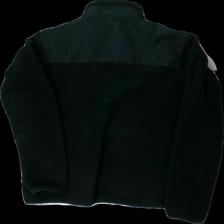
View: back
Type: Sweater
Category: Unisex
Brand: Not in the list
Brand text on label: Livergy
Colors: Black
Material: 100% polyester
Cut: Regular, Turtle neck
Size: M
Season: All
Damage: pilling around collar
Damage location: top center
Price range: 50-100
Recommended usage: Export